Answer in natural language. Is black basic chair to the right of framed monochromatic wall decor painting? Choose between the following options: no or yes
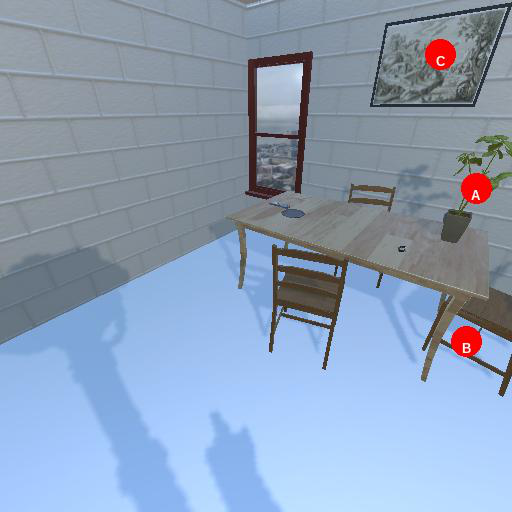
<answer>yes</answer>